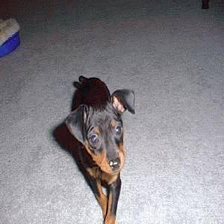
Species: dog
Breed: miniature pinscher